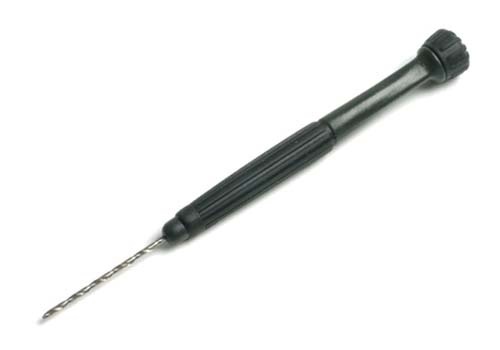
Fox EDGES 1.5mm Nut/Pellet Drill
EDGES ™ Nut Drill The FOX 1.5mm Nut Drill is perfect for drilling fine holes through the center of any hard bait from trout pellets through to nuts, air dried boilies and floating pellets
Brand: Fox
Category: Sporting Goods > Outdoor Recreation > Fishing > Fishing Hook Removal Tools > Pellet Stops